Dredg

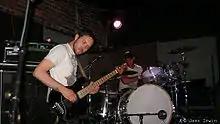
Roulette and Campanella during a concert at "The Exit" in Fresno, California on April 23, 2008.

On February 14, 2007, Dredg issued an update indicating production had begun on their next album and released several new song titles as part of the update. Gavin Hayes posted a Myspace blog on July 8, 2007, with new information that the band had 12-15 songs that might or might not make the final cut. Of the songs previously written, only a few were being worked on from prior updates. Hayes stated that on December 21, 2007, the writing process for their new album was almost done, and they planned to enter the studio in early 2008 to start recording. This would be followed by extensive touring in the spring. The songs that were played at live shows during the writing process but were not released on the album include: "Wondrous Miracle", "It's Not Worth It", "Push Away", "Holding a Remedy Potion", "Hurricane Felix", "Pieces of Gold", "Fleeing to Mexico", "2001", "MacGuffin" and "Fucking Smile Pt. 2".